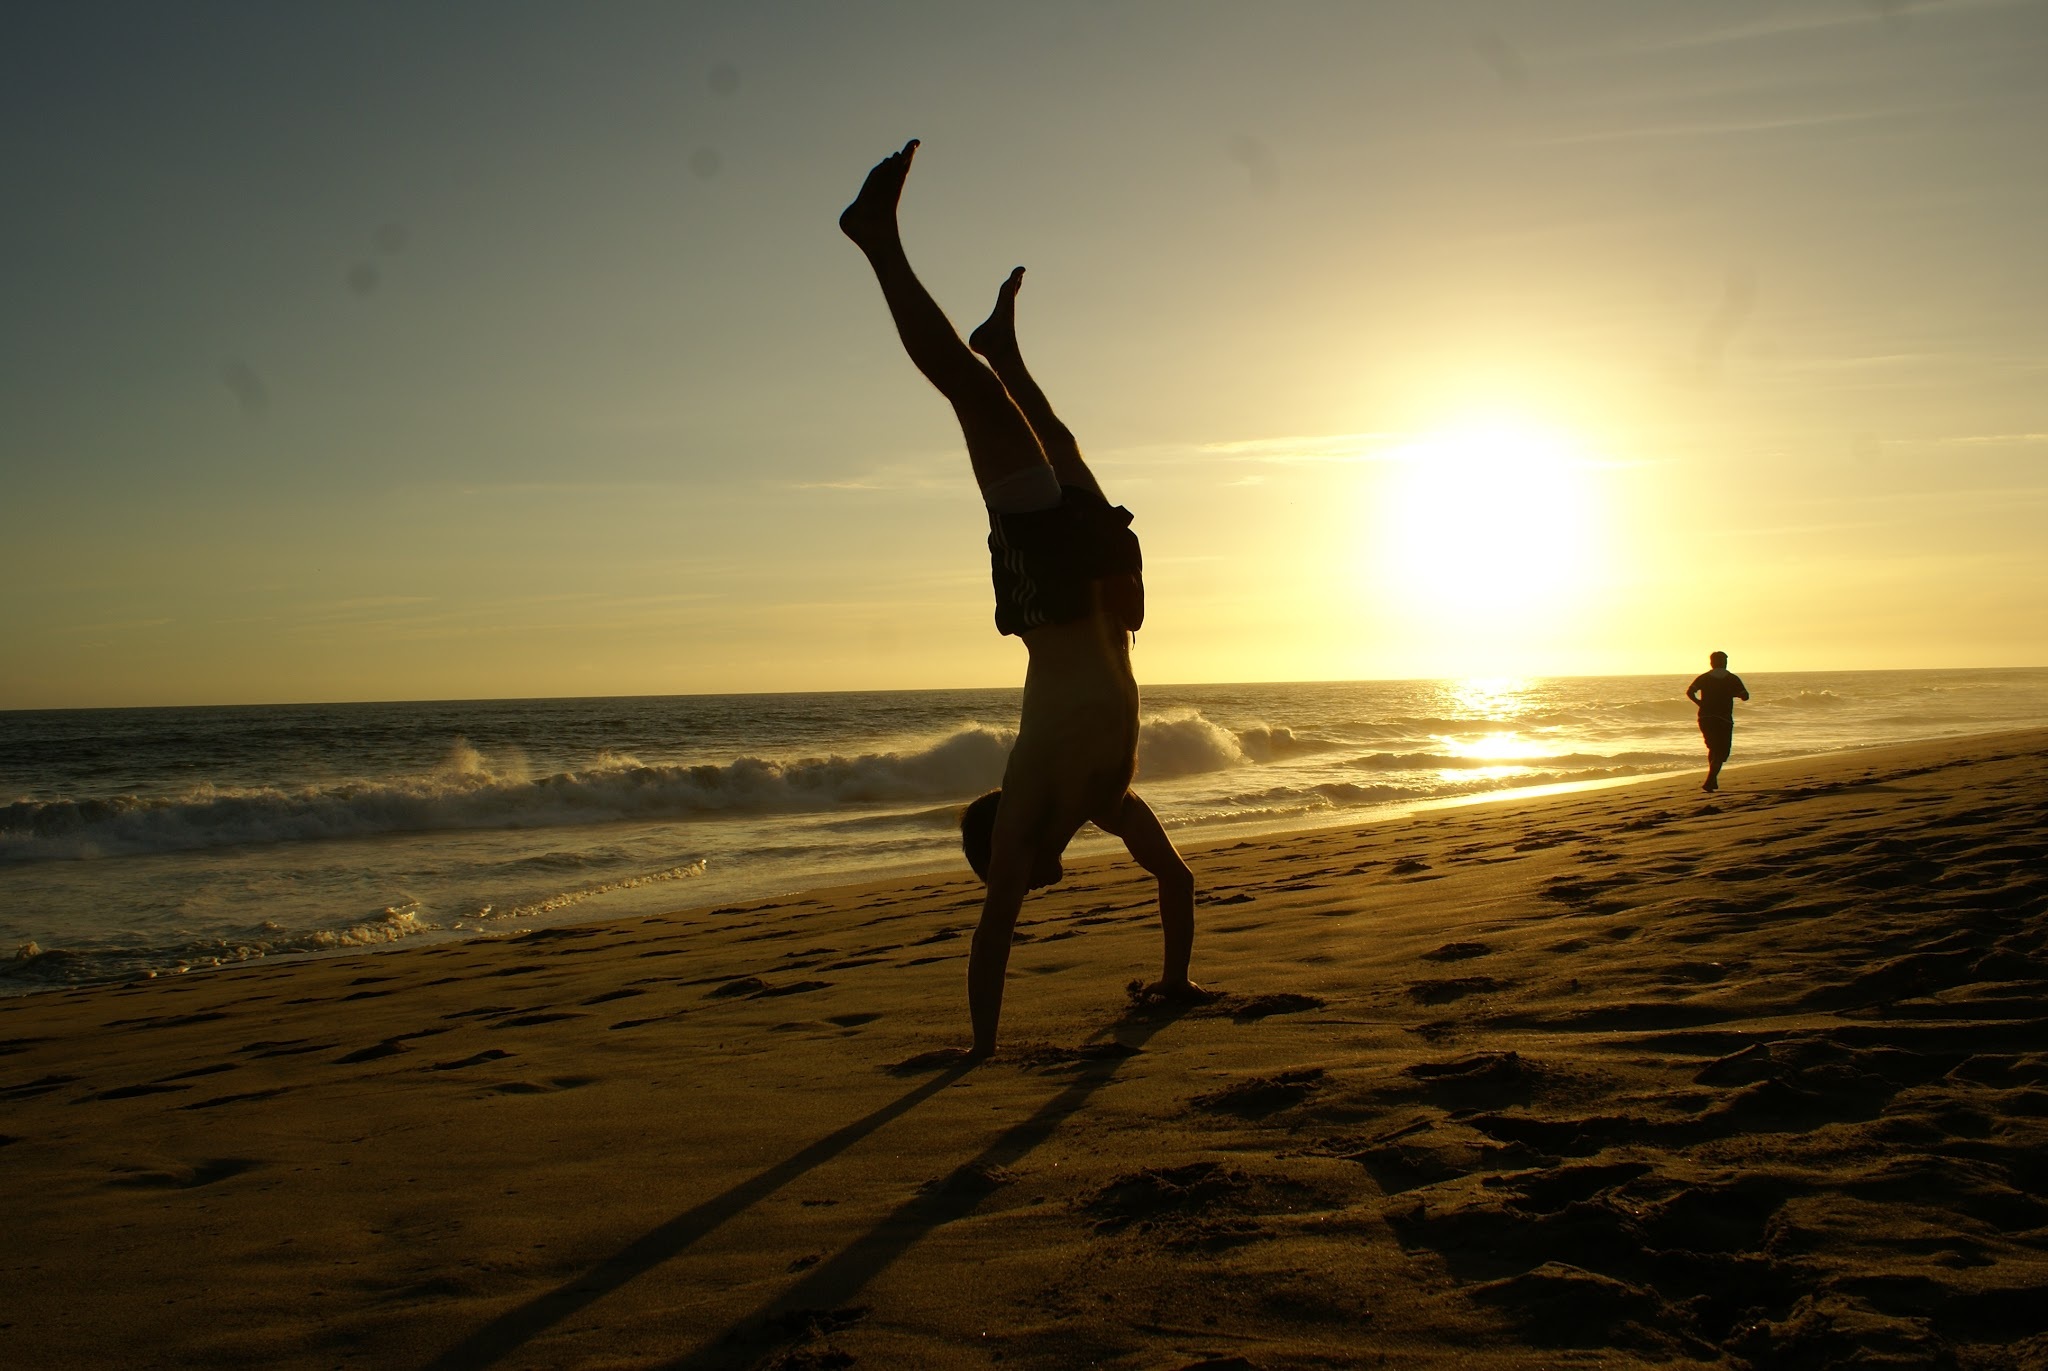
man, beach, sea, coast, water, sand, ocean, horizon, sun, sunrise, sunset, sport, sunlight, morning, wave, dusk, evening, body of water, handstand